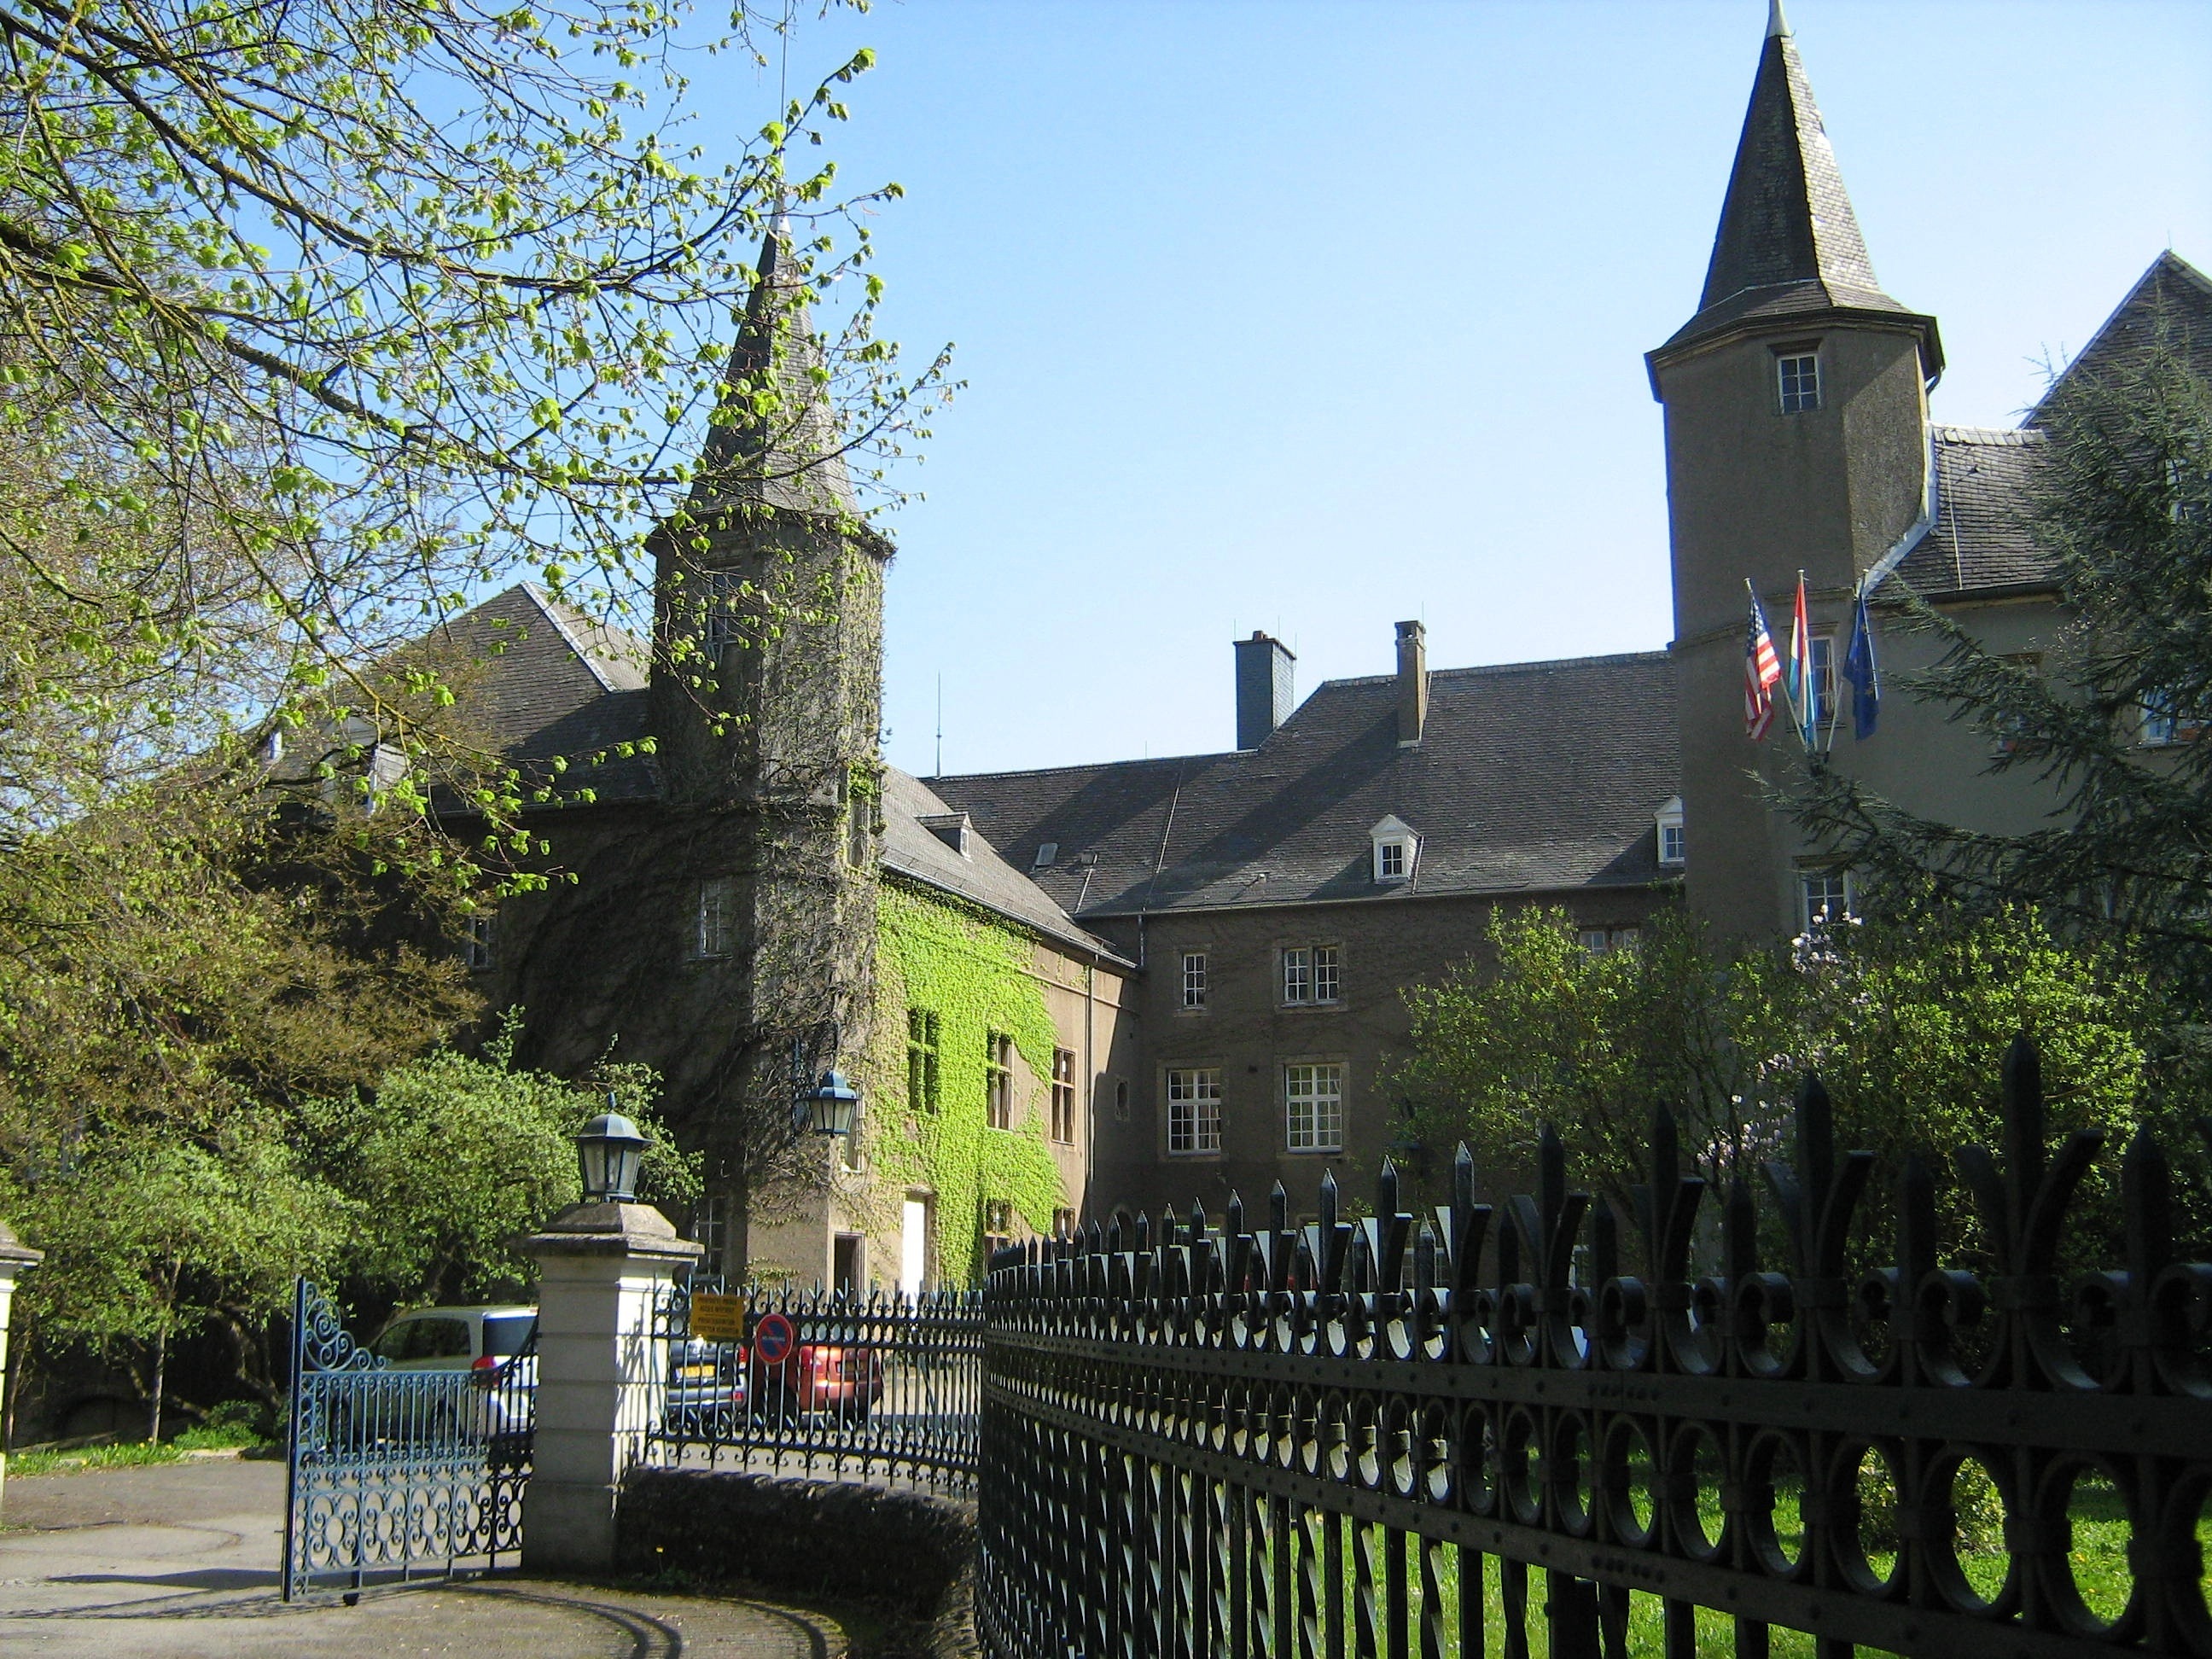
tree, fence, architecture, sky, town, building, chateau, summer, village, spring, ivy, castle, landmark, church, chapel, gate, waterway, place of worship, outside, clouds, monastery, university, flags, school, historical, luxembourg, estate, college, differdange